Nindooinbah Homestead

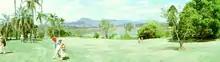
Gardens of Nindooinbah House, 1939

In 1901 William Collins, son of John Collins of the Mundoolun pastoral station, renewed his Nindooinbah lease. William and his bride honeymooned in Japan and on their return took up residence at Nindooinbah, though the house was in a very dilapidated state. Collins purchased the property, in 1906, and employed the eminent Brisbane architect, Robin Dods, to extend the house. His alteration were sympathetic to the original house, he changed the French doors and added an en-suite to the master bedroom but altered little else. In 1918 the entrance porch was extended.